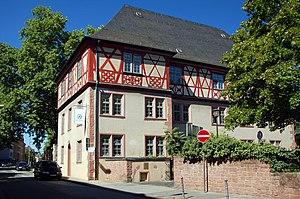
Höchst est un quartier de l'Ouest de Francfort, sur la rive droite du Main. Höchst est devenu une partie de Francfort-sur-le-Main en 1928.